Royal Society

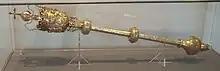
Mace granted by Charles II

On 28 November 1660, which is considered the official foundation date of the Royal Society, a meeting at Gresham College of 12 natural philosophers decided to commence a "Colledge for the Promoting of Physico-Mathematicall Experimentall Learning". Amongst those founders were Christopher Wren, Robert Boyle, John Wilkins, William Brouncker and Robert Moray.